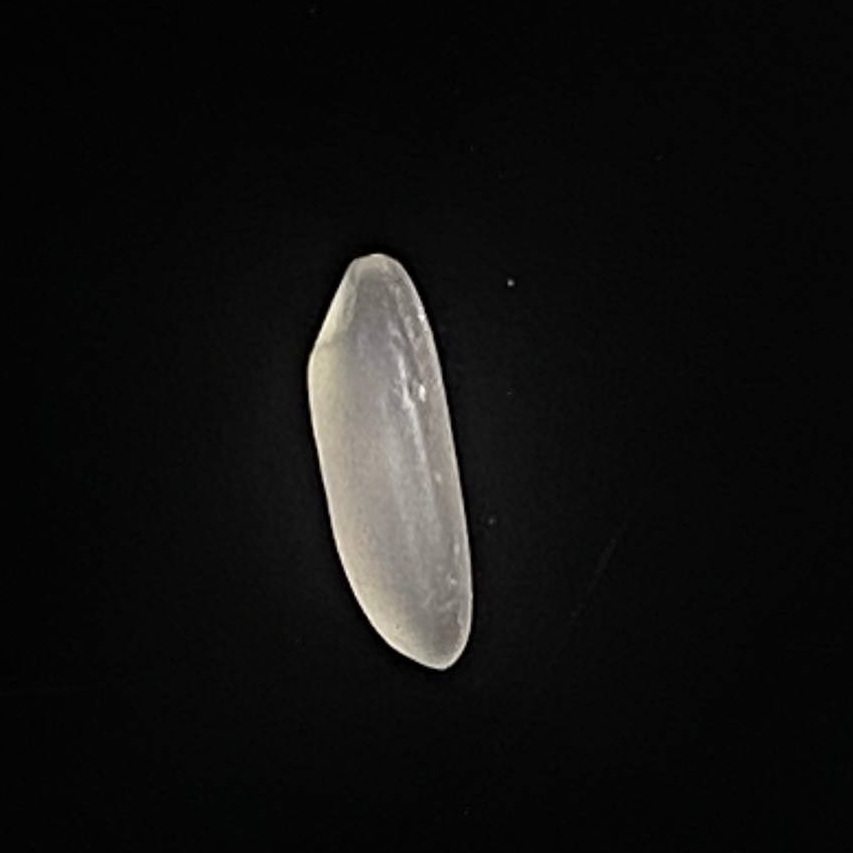
Rice variety: Najirshail